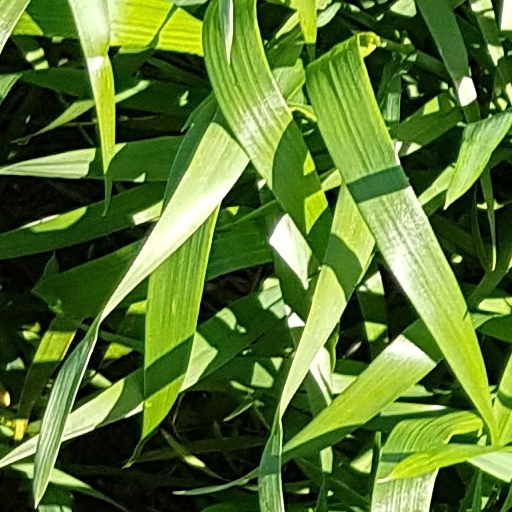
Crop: wheat